Conchita Gélabert

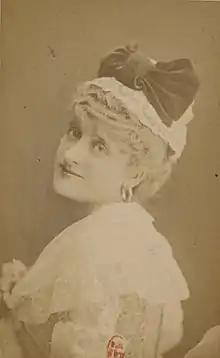

Maria Conchita Gélabert (1857–1922) was a lyrical artist and actress of Spanish origin who performed in France at the end of the 19th century.